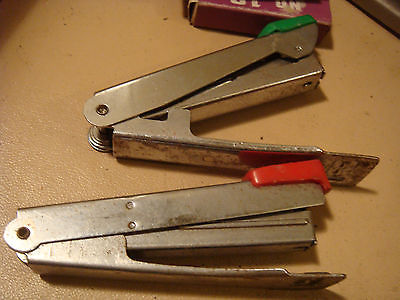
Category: stapler